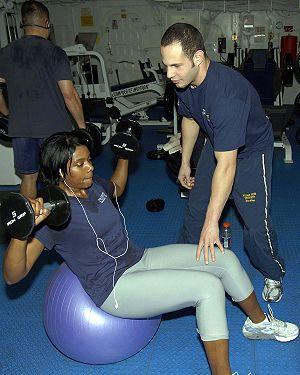
À la suite d'une opération de ligamentoplastie, alors qu'un tendon se trouve transplanté à la place du ligament croisé antérieur, l'articulation du genou nécessite une rééducation post-opératoire. Le chirurgien orthopédiste a la possibilité de prescrire la rééducation d'un ligament croisé antérieur opéré en centre de rééducation à son patient, particulièrement si l'évaluation de la douleur au repos est supérieure à 5/10, si la mobilité en flexion du genou est inférieure à 90° ou en cas d'autre complication.